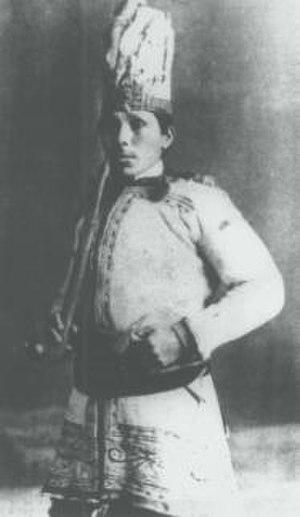
Les Mohawks de Kanesatake ou Kanehsatà:kehró:non sont une Première Nation Mohawk du Québec au Canada. En 2016, celle-ci a une population inscrite totale de 2 508 membres. Sa principale réserve est Kanesatake située à l'ouest de Montréal. Elle partage également la réserve inhabitée de Doncaster 17 avec les Mohawks de Kahnawà:ke pour la chasse et la pêche.
Joseph Onasakenrat aussi connu sous le nom de Sosé Onasakenrat était un chef Mohawk de Kanesatake, l'une des Sept Nations du Canada, aux XVIIIᵉ et XIXᵉ siècles.